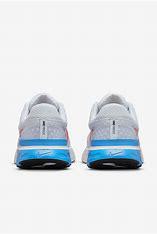
Brand: Nike
Model: React Infinity Run Flyknit